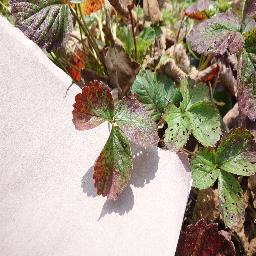
Label: Strawberry___Leaf_scorch